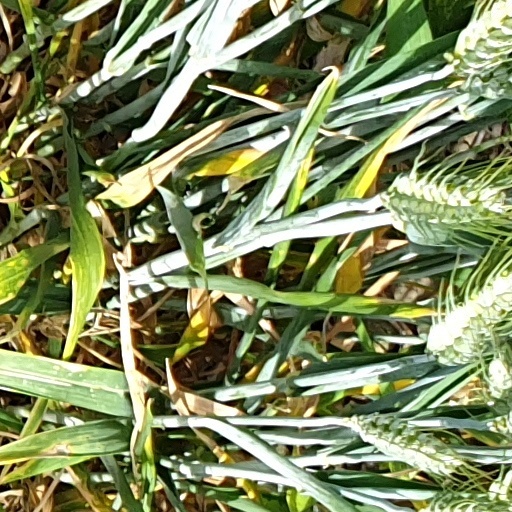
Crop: wheat